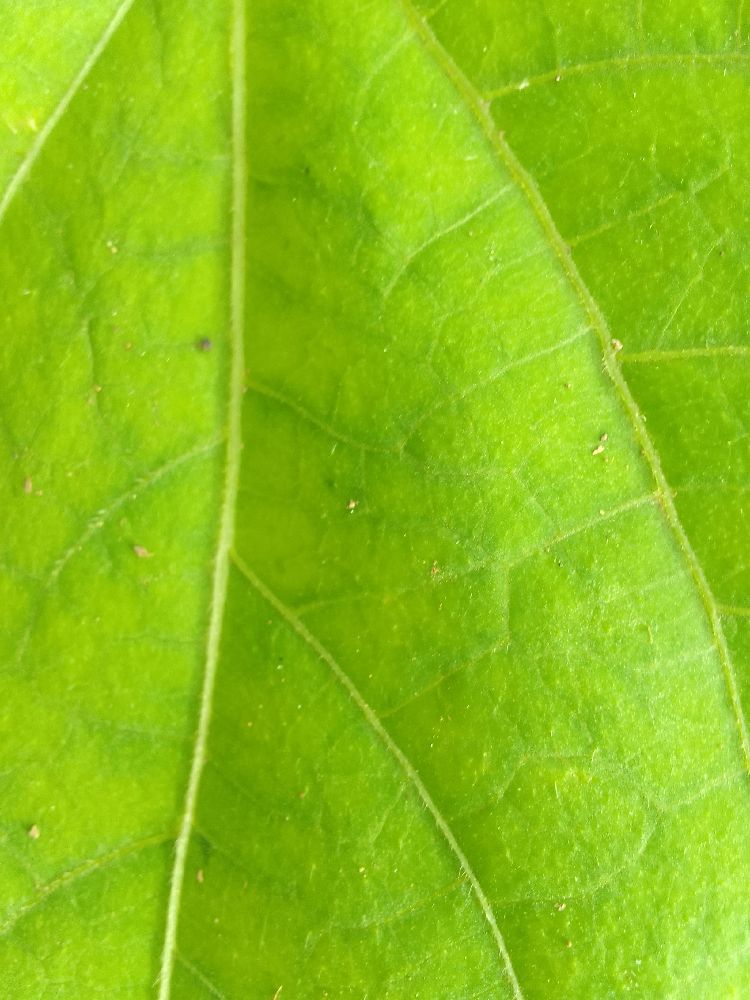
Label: healthy